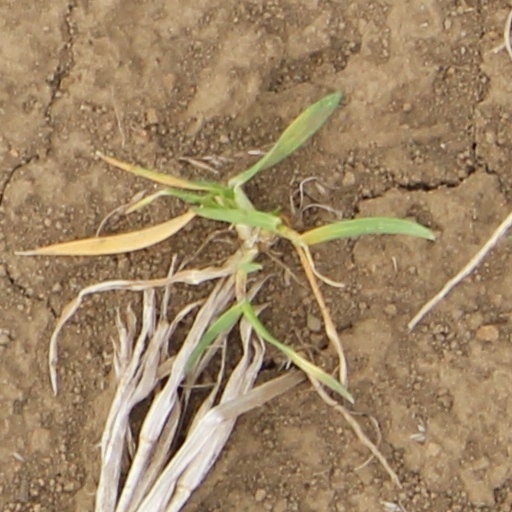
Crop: wheat